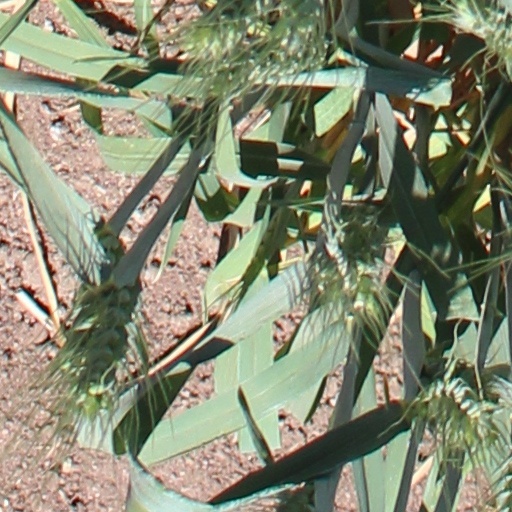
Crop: wheat